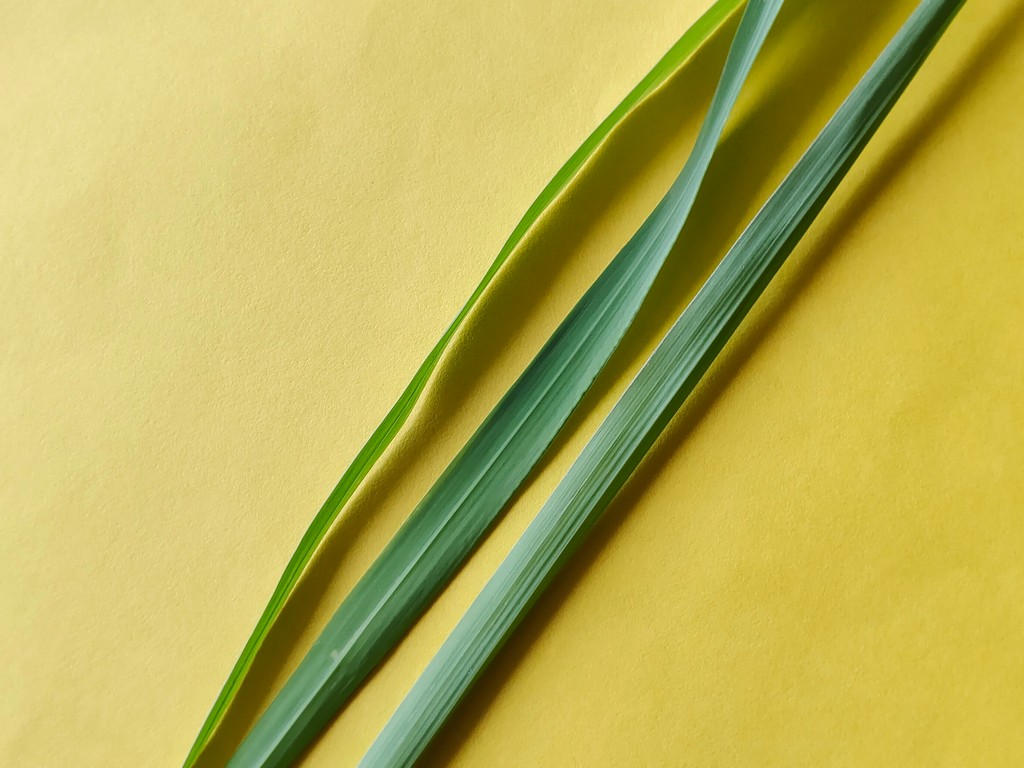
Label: Healthy